Thurston Moore

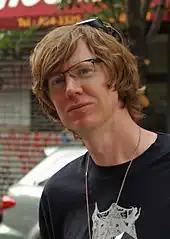
Moore at the Brooklyn Book Festival in 2008

On June 9, 1984, Moore married Sonic Youth bassist/vocalist Kim Gordon. They have a daughter: Coco Hayley Moore (b. July 1, 1994), a fashion model. On October 14, 2011, the couple announced that they were separating due to an extramarital affair Moore engaged in with art book editor Eva Prinz, who was also married at the time. Moore and Gordon divorced in 2013. Moore was residing in Stoke Newington, London, with Prinz. Moore and Prinz were married in late 2020.